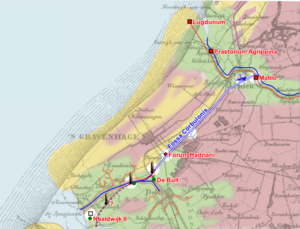
Tracé du Canal de Corbulon
Le Canal de Corbulon, ou Fossa Corbulonis - du nom du général romain Corbulon - creusé par ses troupes vers 47 apr. J.-C., reliait le Vieux Rhin à l'estuaire de la Meuse, en Germanie inférieure, actuels Pays-Bas.